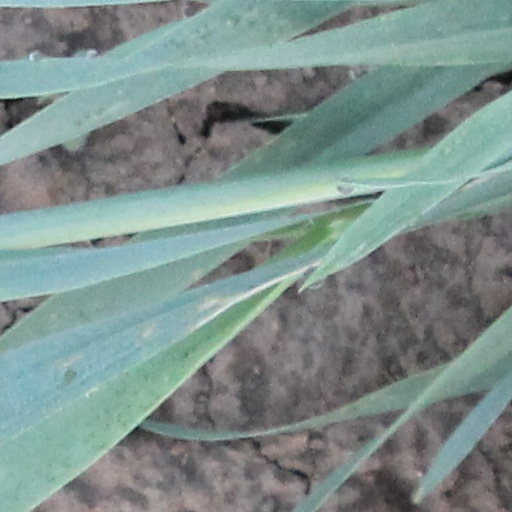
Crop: wheat